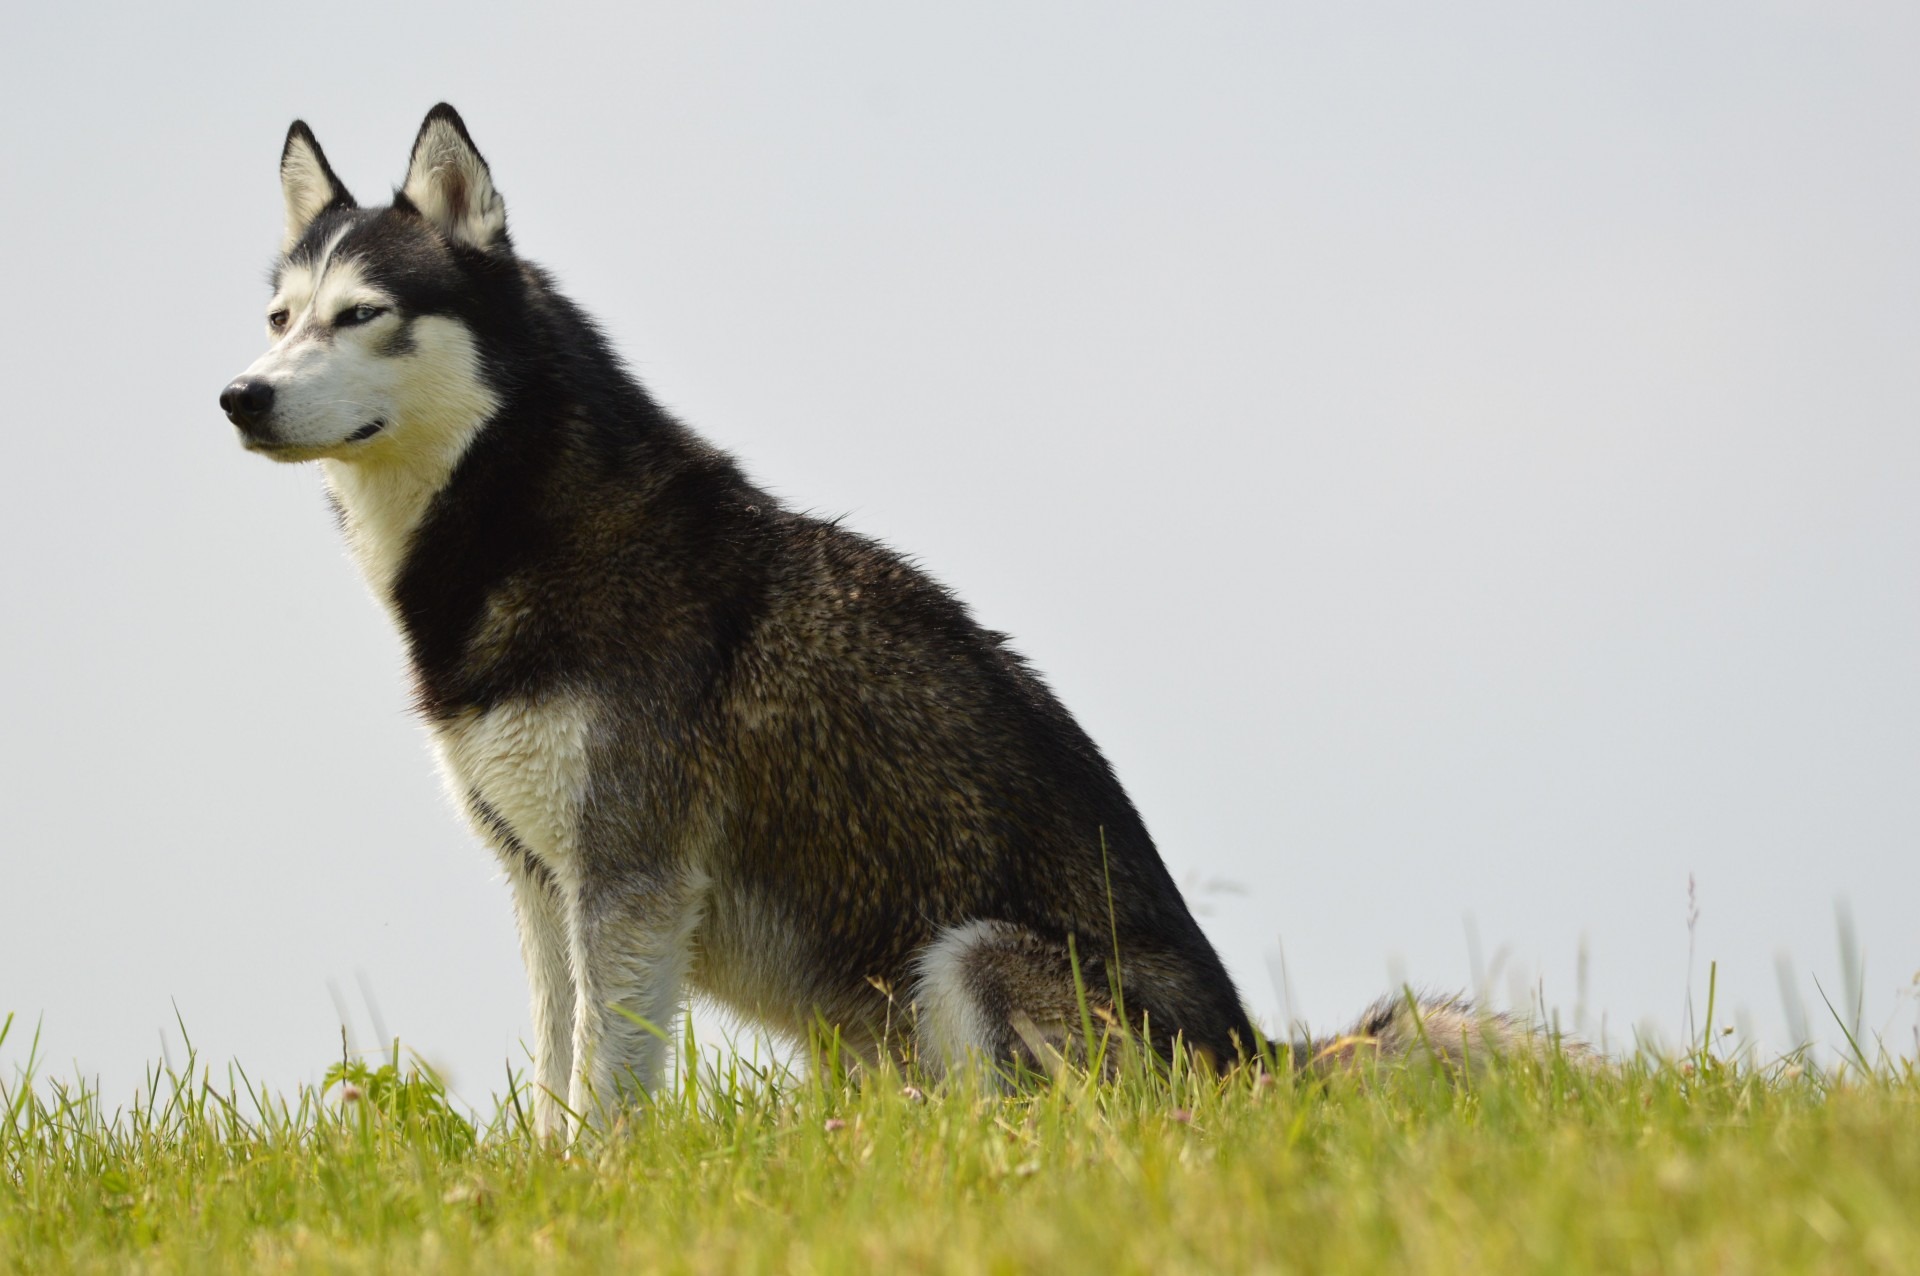
outdoor, dog, pet, model, mammal, husky, holland, pose, vertebrate, denmark, dog breed, loki, exhausted, siberian husky, alaskan malamute, dog like mammal, saarloos wolfdog, wolfdog, czechoslovakian wolfdog, carnivoran, dog breed group, greenland dog, east siberian laika, west siberian laika, j mthund, tamaskan dog, e card